Čerević

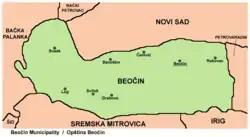
Map of the Beočin municipality, showing the location of Čerević

In Serbian the village is known as "Čerević" (Черевић), in Croatian as "Čerević", and in Hungarian as "Cserög".